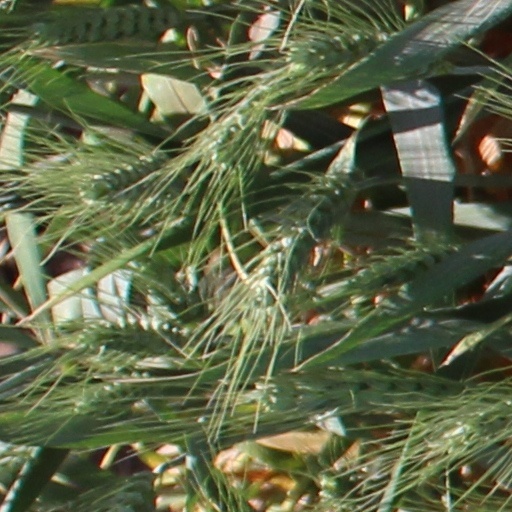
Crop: wheat